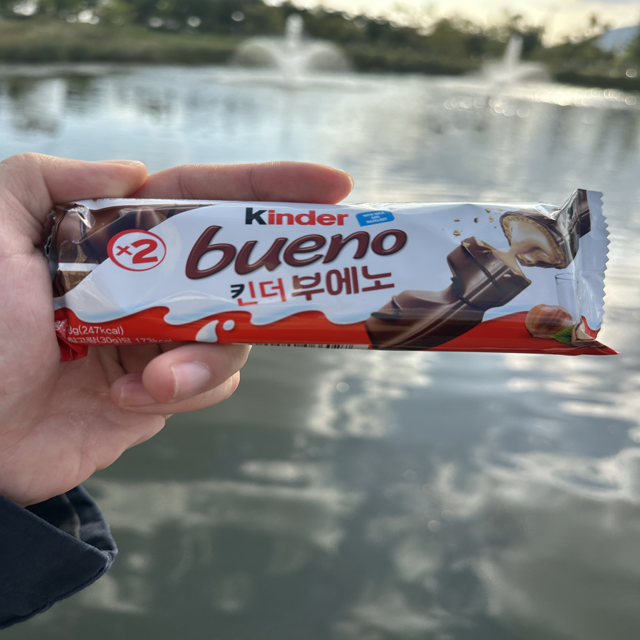
Label: plastics